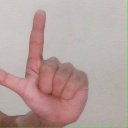
अक्षर: ल